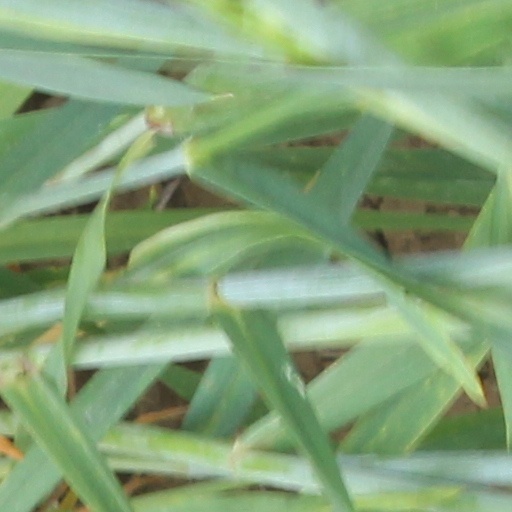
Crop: wheat